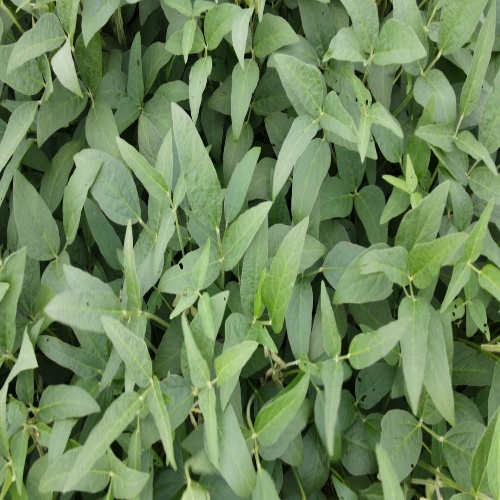
Label: Diabrotica_speciosa